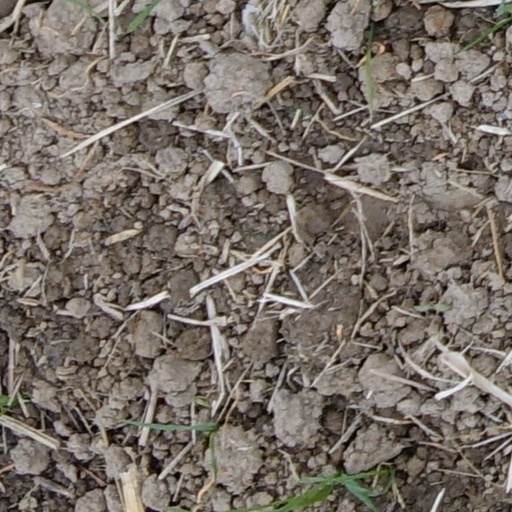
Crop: wheat